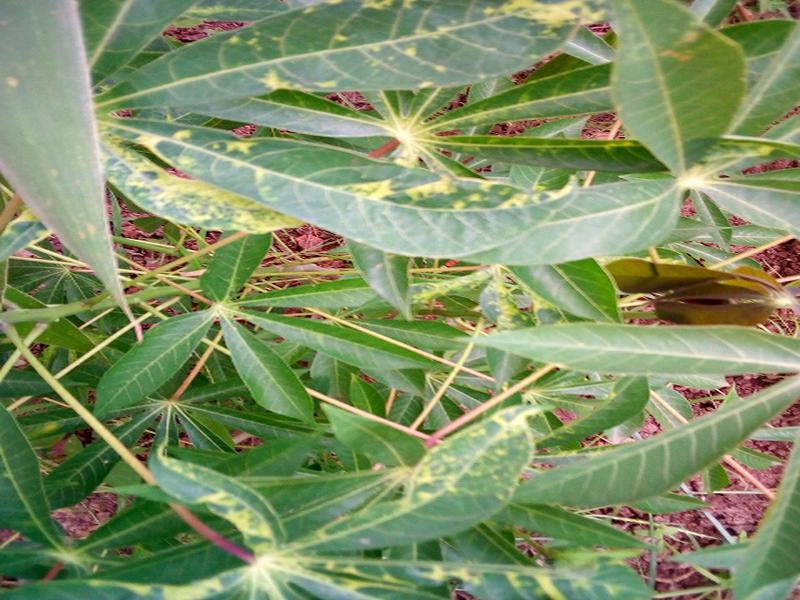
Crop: cassava
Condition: healthy